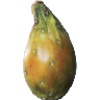
Label: Cactus fruit 1